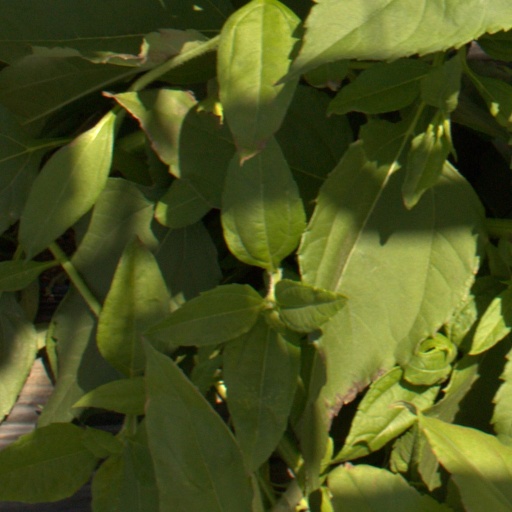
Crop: Jerusalem artichoke